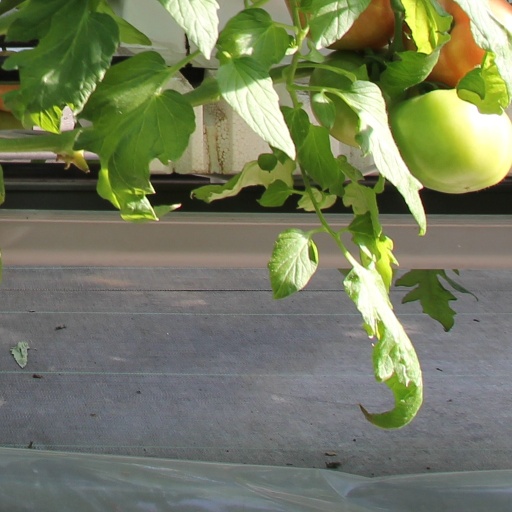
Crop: tomato